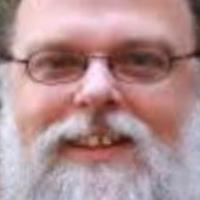
Age group: age 41-55